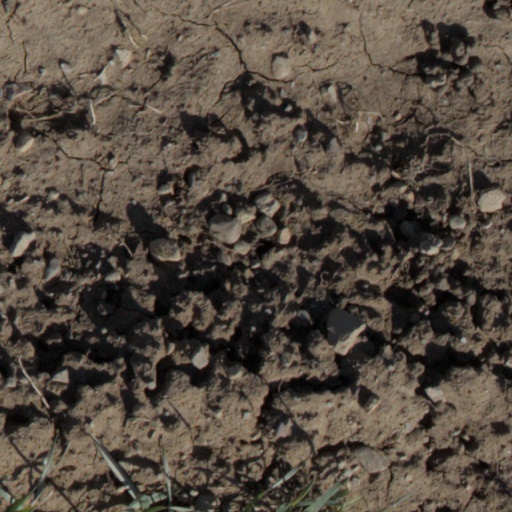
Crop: wheat